Minusheet perfusion culture system

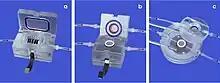
Figure 4: Use of a Minusheet tissue carrier in perfusion culture containers. (a) A standard perfusion culture container holds six tissue carriers to provide them with always fresh medium. (b) In a gradient perfusion culture container an epithelium is exposed to different fluids at the luminal and basal side. (c) In a microscope container a transparent lid and base allow observation of developing tissue during perfusion culture.

In addition, a perfusion culture container can exhibit a flexible silicone lid. Applying force to this lid by an eccentric rotor simulates a mechanical load as required in cartilage and bone tissue engineering. Shaped tissues such as an auricle or different forms of cartilage can be generated with individual scaffolds in a special tissue engineering container. Finally, the spatial extension of tubules derived from renal stem/progenitor cells is obtained within a perfusion container filled with an artificial interstitium made of polyester fleece. Finally, all of these containers are machined out of a special polycarbonate (Makrolon®) so that all of them can be autoclaved for multiple uses.